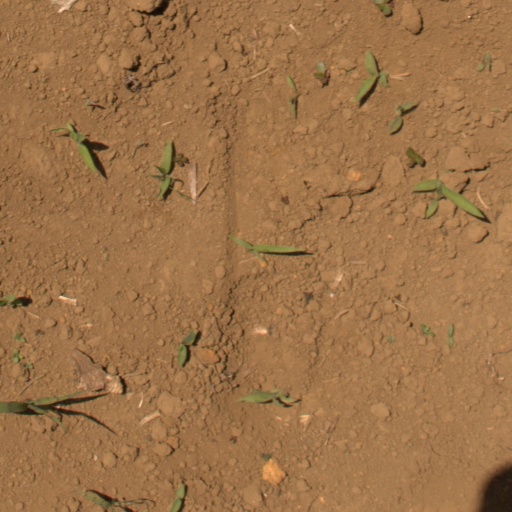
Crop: Jerusalem artichoke